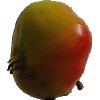
Label: Apple Red Yellow 2